Tanks in the British Army

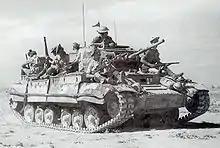
A Valentine in North Africa, carrying infantry from a Scottish regiment

The Matilda Mk I, (A11) and Matilda II (A12) infantry tanks fought together in France as part of the 1st Army Tank Brigade of the British Expeditionary Force in the Battle of France. They participated in the defence and counter-attack operation at Arras against the invasion by Nazi Germany in May 1940, temporarily discomfiting the 7th Panzer Division under Rommel. In the battle, elements of motorized SS regiment ""Totenkopf"" (later to be expanded into SS-Division "Totenkopf")—were overrun, their standard PaK 36/37 anti-tank guns proving ineffective against the heavily armoured British Matilda tank. Rommel committed some of his armour to local counterattacks, only to find the guns of the "Panzer" II and Panzer 38(t) tanks could not penetrate the Matildas' armour. Desperate to prevent a British breakthrough, Rommel ordered the division's FlaK 18 anti-aircraft guns and field guns be formed into a defensive line and fire anti-tank and HE rounds in a last-ditch effort to stop the Matildas, and this stopped the British tanks. The attack made the German commanders nervous, and the battle is historically credited with shaking the confidence of the German High Command (OKW) and it may have been one of the factors for the surprise German halt on 24 May that gave the BEF the slimmest of opportunities to begin evacuation from Dunkirk. The main British force consisted of only 58 machine gun armed Matilda Is and 16 QF 2-pounder gun armed Matilda IIs supported by a few lighter armoured vehicles.